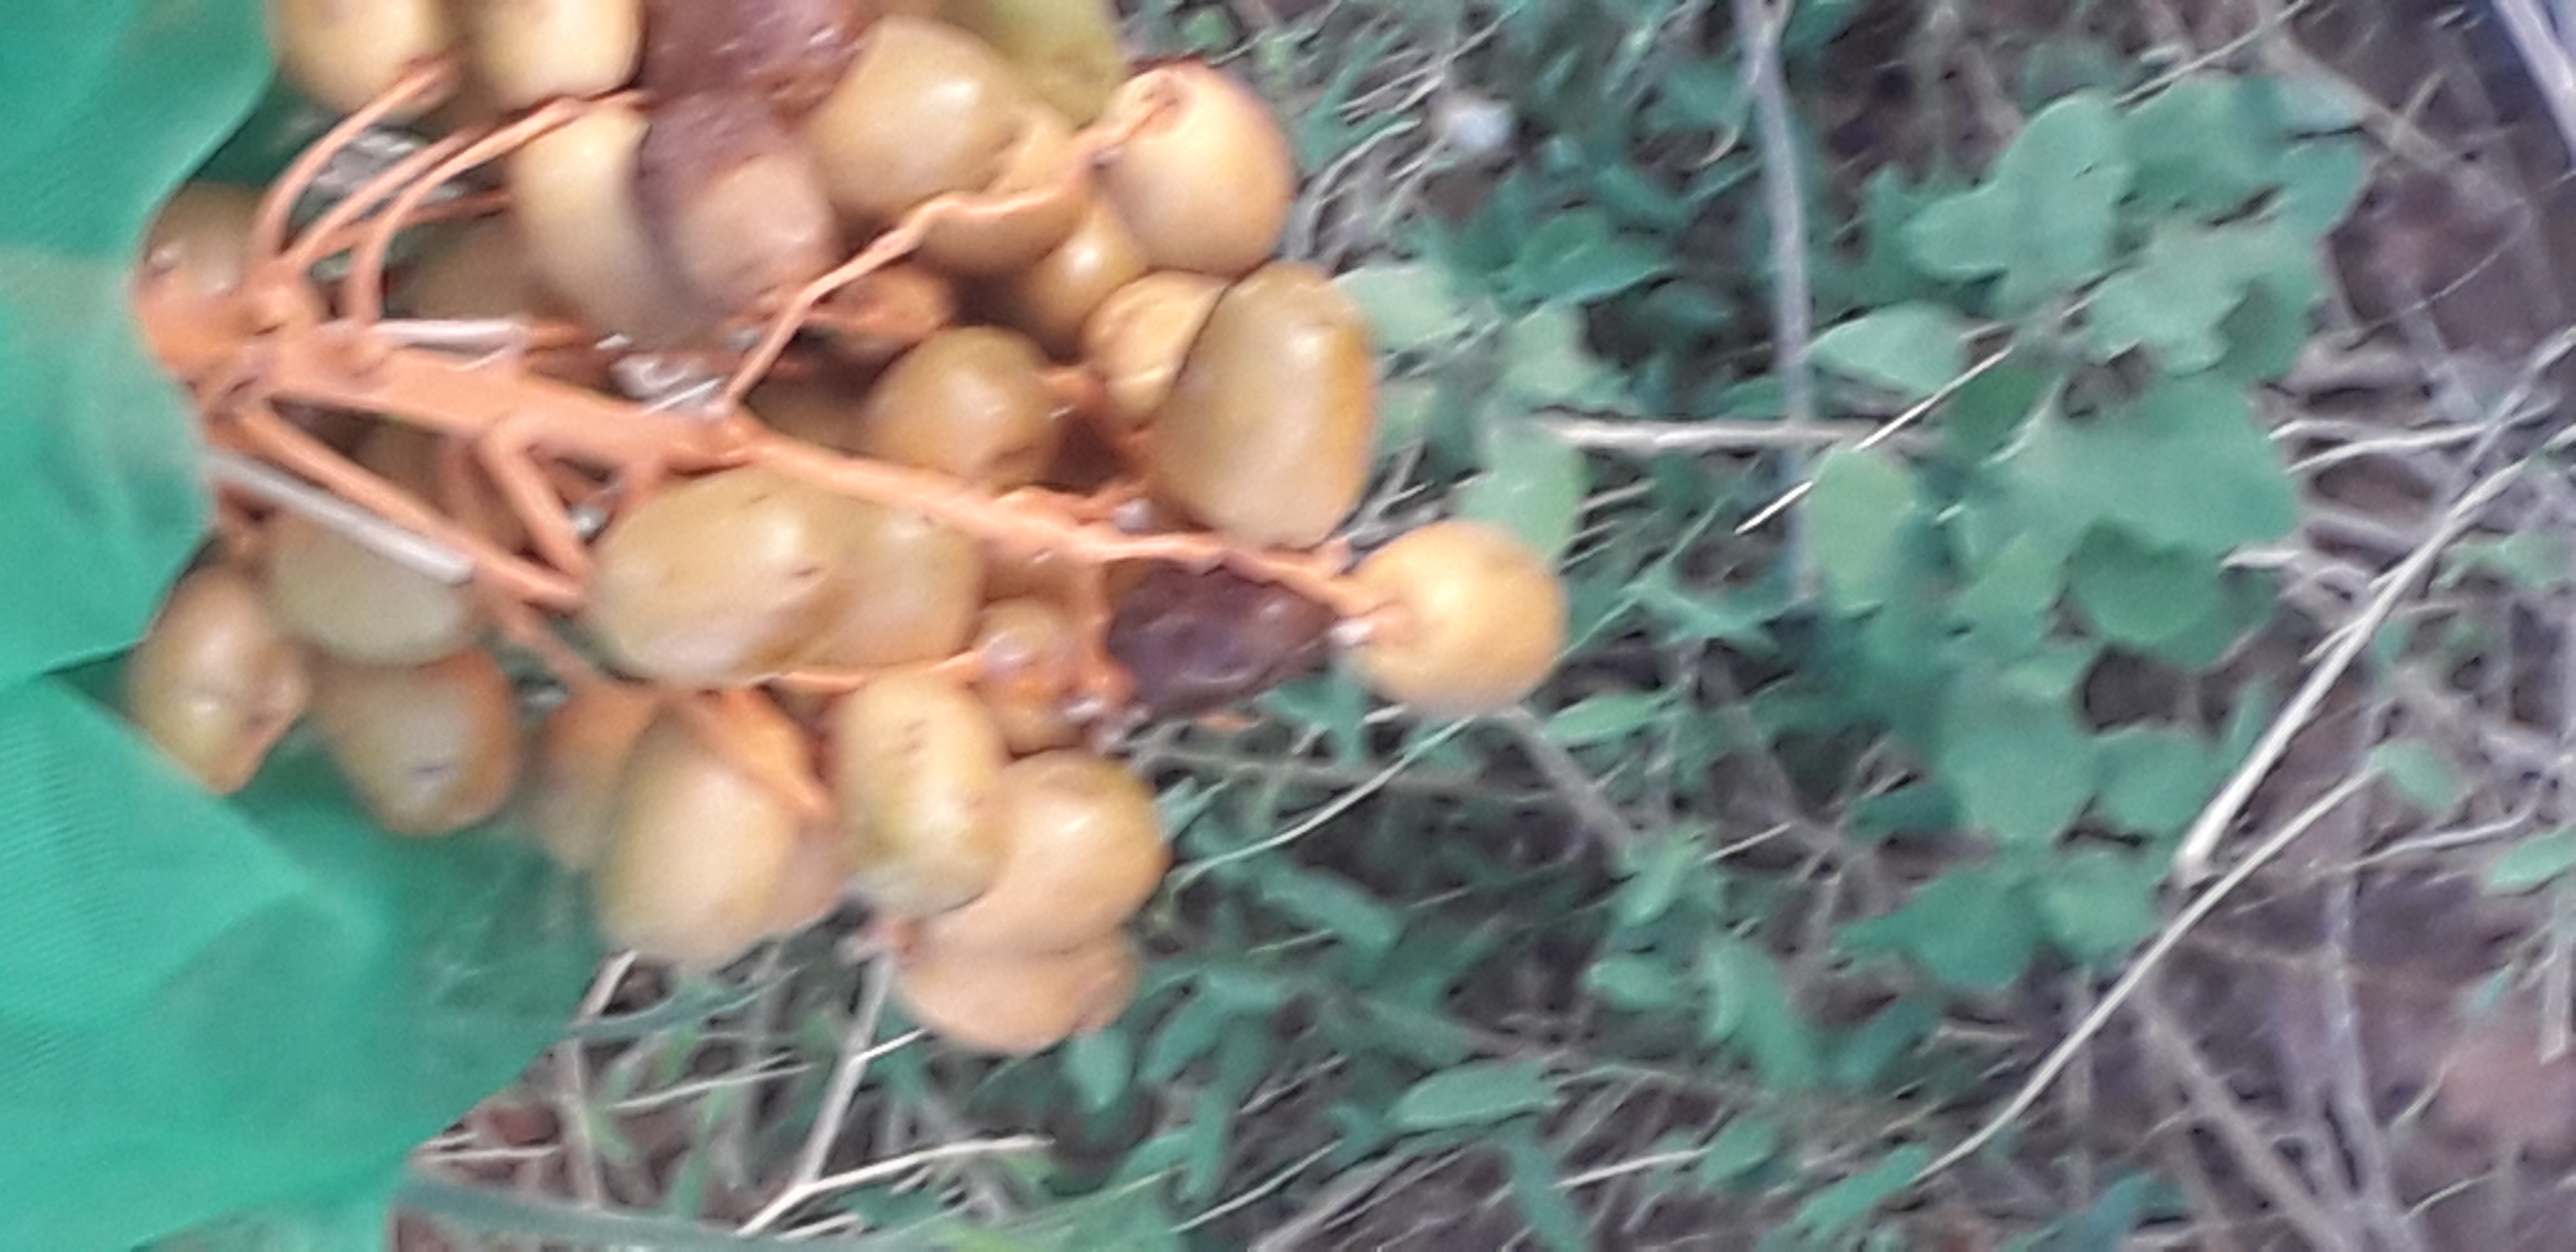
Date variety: Boufagous